Answer in natural language. Is Doorway (marked A) to the right of black glossy countertop (marked B)? Choose between the following options: yes or no
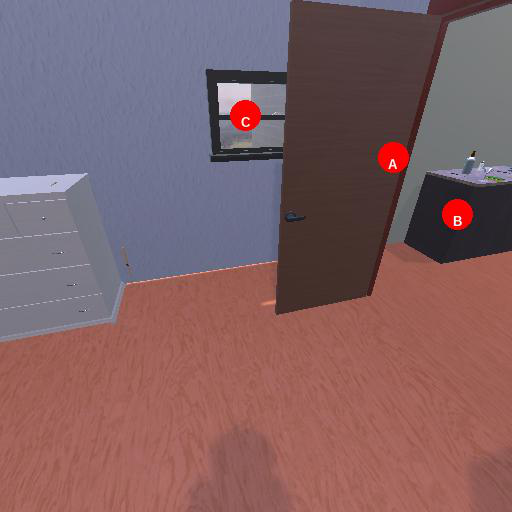
<answer>no</answer>